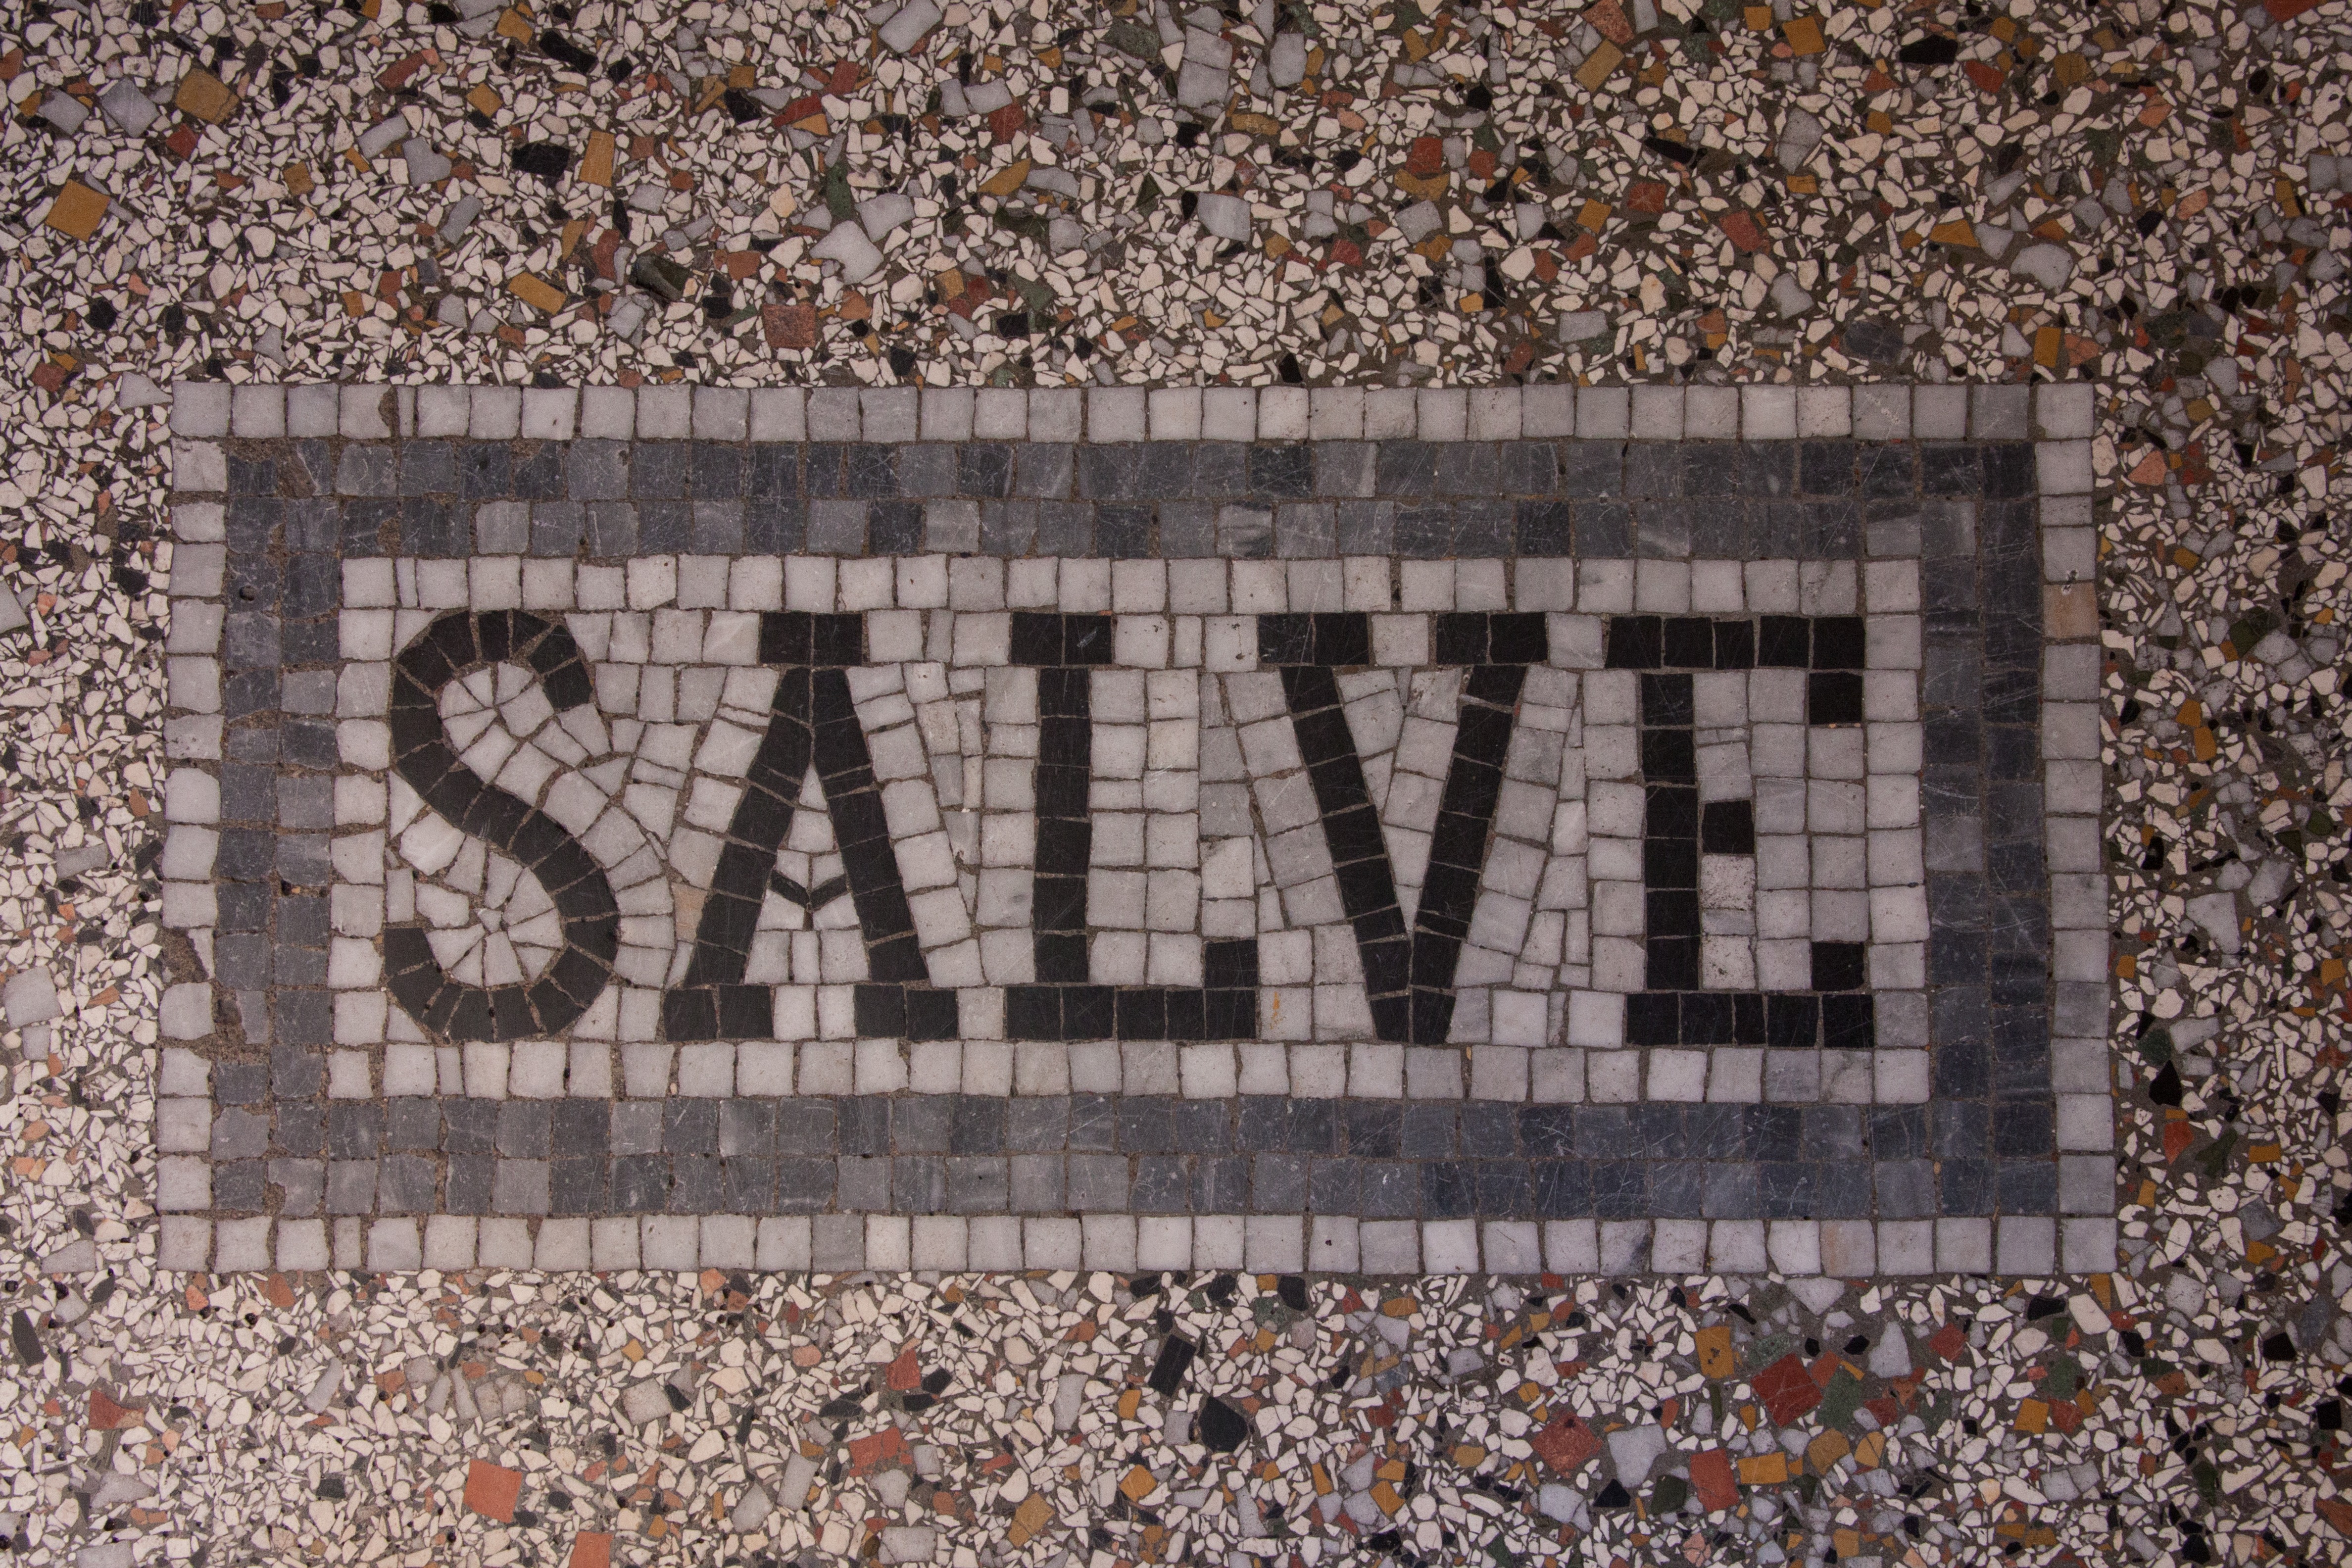
ground, floor, number, wall, lane, memorial, art, mosaic, latin, original, lettering, topping, natural stones, road surface, estrazzo, pebble rug, salve, greetings to you